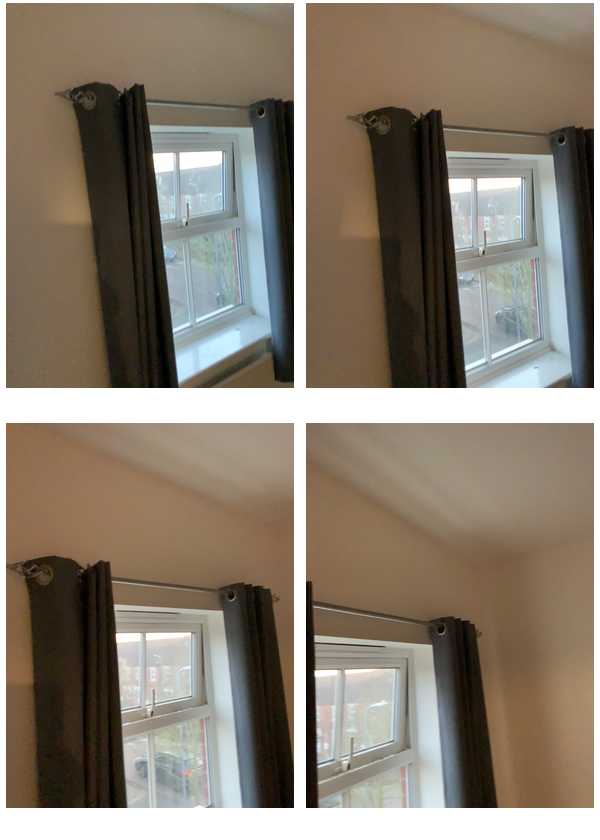Task instruction: Open the window.
Answer: {"task_instruction": "Open the window.", "nodes": ["handle", "window"], "edges": [{"functional_relationship": "openorclose", "object1": "handle", "object2": "window", "spatial_relations": ["close"], "is_touching": true}], "action_type": "rotate", "function_type": "open_close_control"}